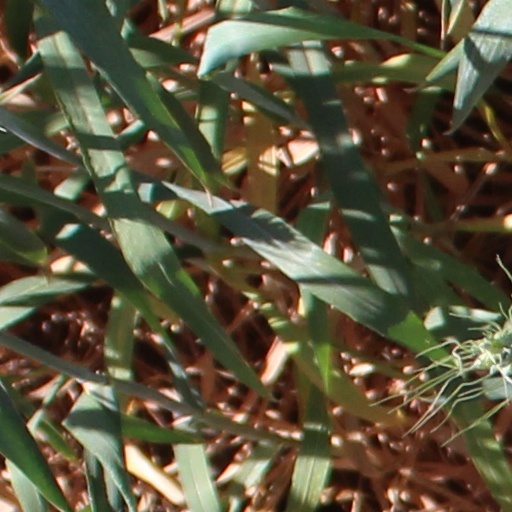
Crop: wheat